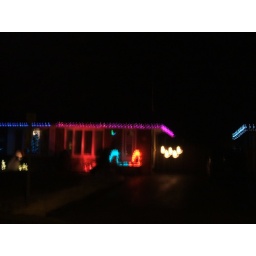
A colorful display of Christmas lights in front of a house near my apartment building